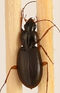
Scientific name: Synuchus impunctatus
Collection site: Bartlett Experimental Forest NEON (BART), plot BART_068